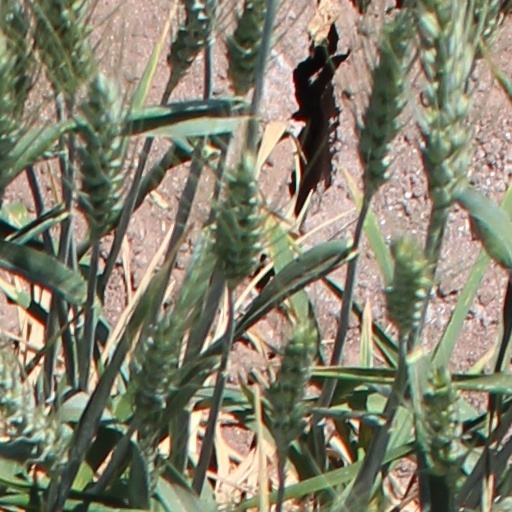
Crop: wheat